Avian clutch size

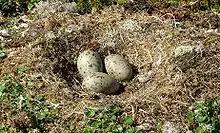
Great Black-backed Gull ("Larus marinus"), small clutch.

Clutch size refers to the number of eggs laid in a single brood by a nesting pair of birds. The numbers laid by a particular species in a given location are usually well defined by evolutionary trade-offs with many factors involved, including resource availability and energetic constraints. Several patterns of variation have been noted and the relationship between latitude and clutch size has been a topic of interest in avian reproduction and evolution. David Lack and R.E. Moreau were among the first to investigate the effect of latitude on the number of eggs per nest. Since Lack's first paper in the mid-1940s there has been extensive research on the pattern of increasing clutch size with increasing latitude. The proximate and ultimate causes for this pattern have been a subject of intense debate involving the development of ideas on group, individual, and gene-centric views of selection.